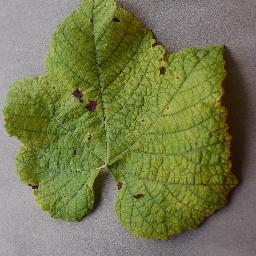
Label: Grape___Leaf_blight_(Isariopsis_Leaf_Spot)